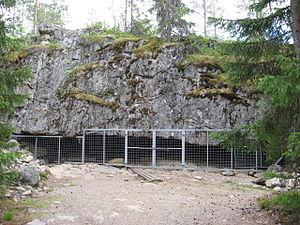
Susiluola, est une fissure formée dans les rochers de la roche granitique du massif de Pyhävuori situé dans l'ouest de la Finlande.